St. George's Church, Staraya Ladoga

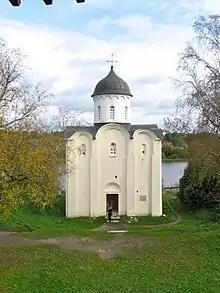
View from the wall of the fortress

St. George's Church in the selo of Staraya Ladoga, Volkhovsky District, Leningrad Oblast, Russia is one of the oldest churches of Russia, dating from the second half of the 12th century. It is one of the few surviving pre-Mongol buildings in Russia. It contains the frescoes of the 12th century, extremely rare in Russia. The church is located within the Staraya Ladoga Fortress, on the left bank of the Volkhov River. The building was designated an architectural monument of federal significance (#4710025007).